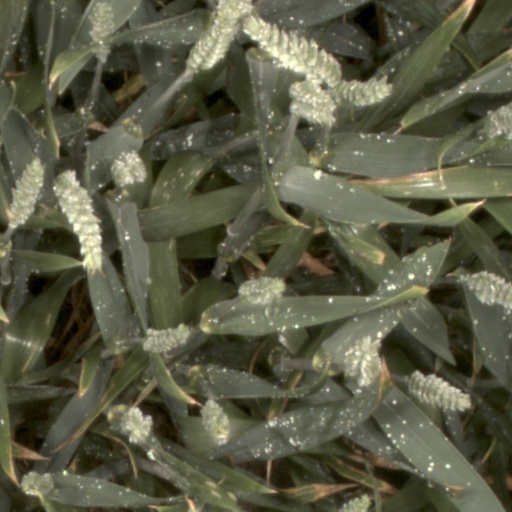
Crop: wheat